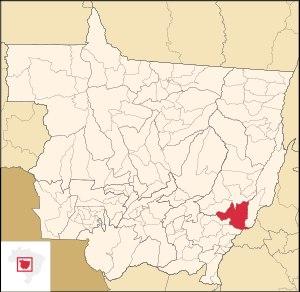
Barra do Garças est une ville brésilienne de l'est du Mato Grosso. Enclavée entre deux chapadas de la Serra do Roncador, chaîne montagneuse de cette partie de l'État, la ville est baignée par les rios Araguáia et Garças. Sa population en 2007 était estimée à 56 014 habitants et sa superficie est de 9 142 km². Elle est située à une altitude de 318 mètres et se trouve à 550 km de Cuiabá, capitale du Mato Grosso.